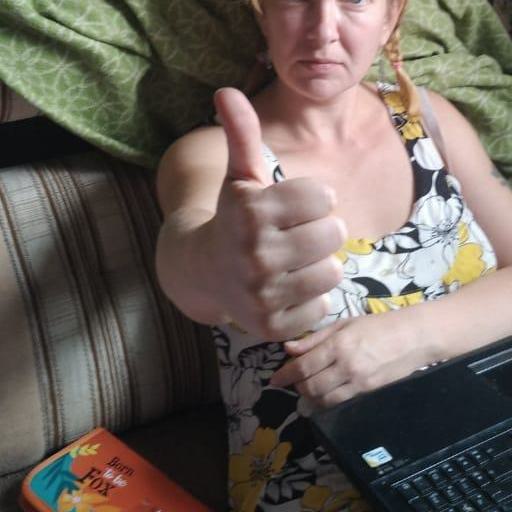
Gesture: like